AEGEE Yerevan

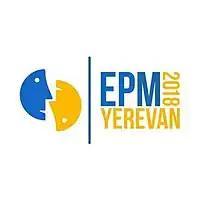
EPM Yerevan 2018 emblem.

Between 8–12 March 2018, AEGEE Yerevan hosted the "European Planning Meeting" (EPM). EPM Yerevan 2018 was the largest European youth event ever organized in Armenia and AEGEE. It was also the first time that an AEGEE meeting was held in the South Caucasus. Topics included cooperation between Armenia and the EU, EU relations with Eastern Partnership members, visa free travel within the Schengen Area, and youth participation in the Erasmus Programme. The slogan for EPM Yerevan 2018 was "Borderless Europe".